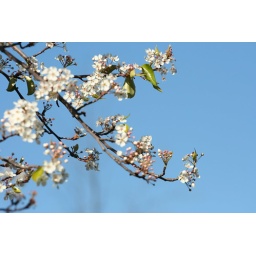
The trees are starting to flower in CA